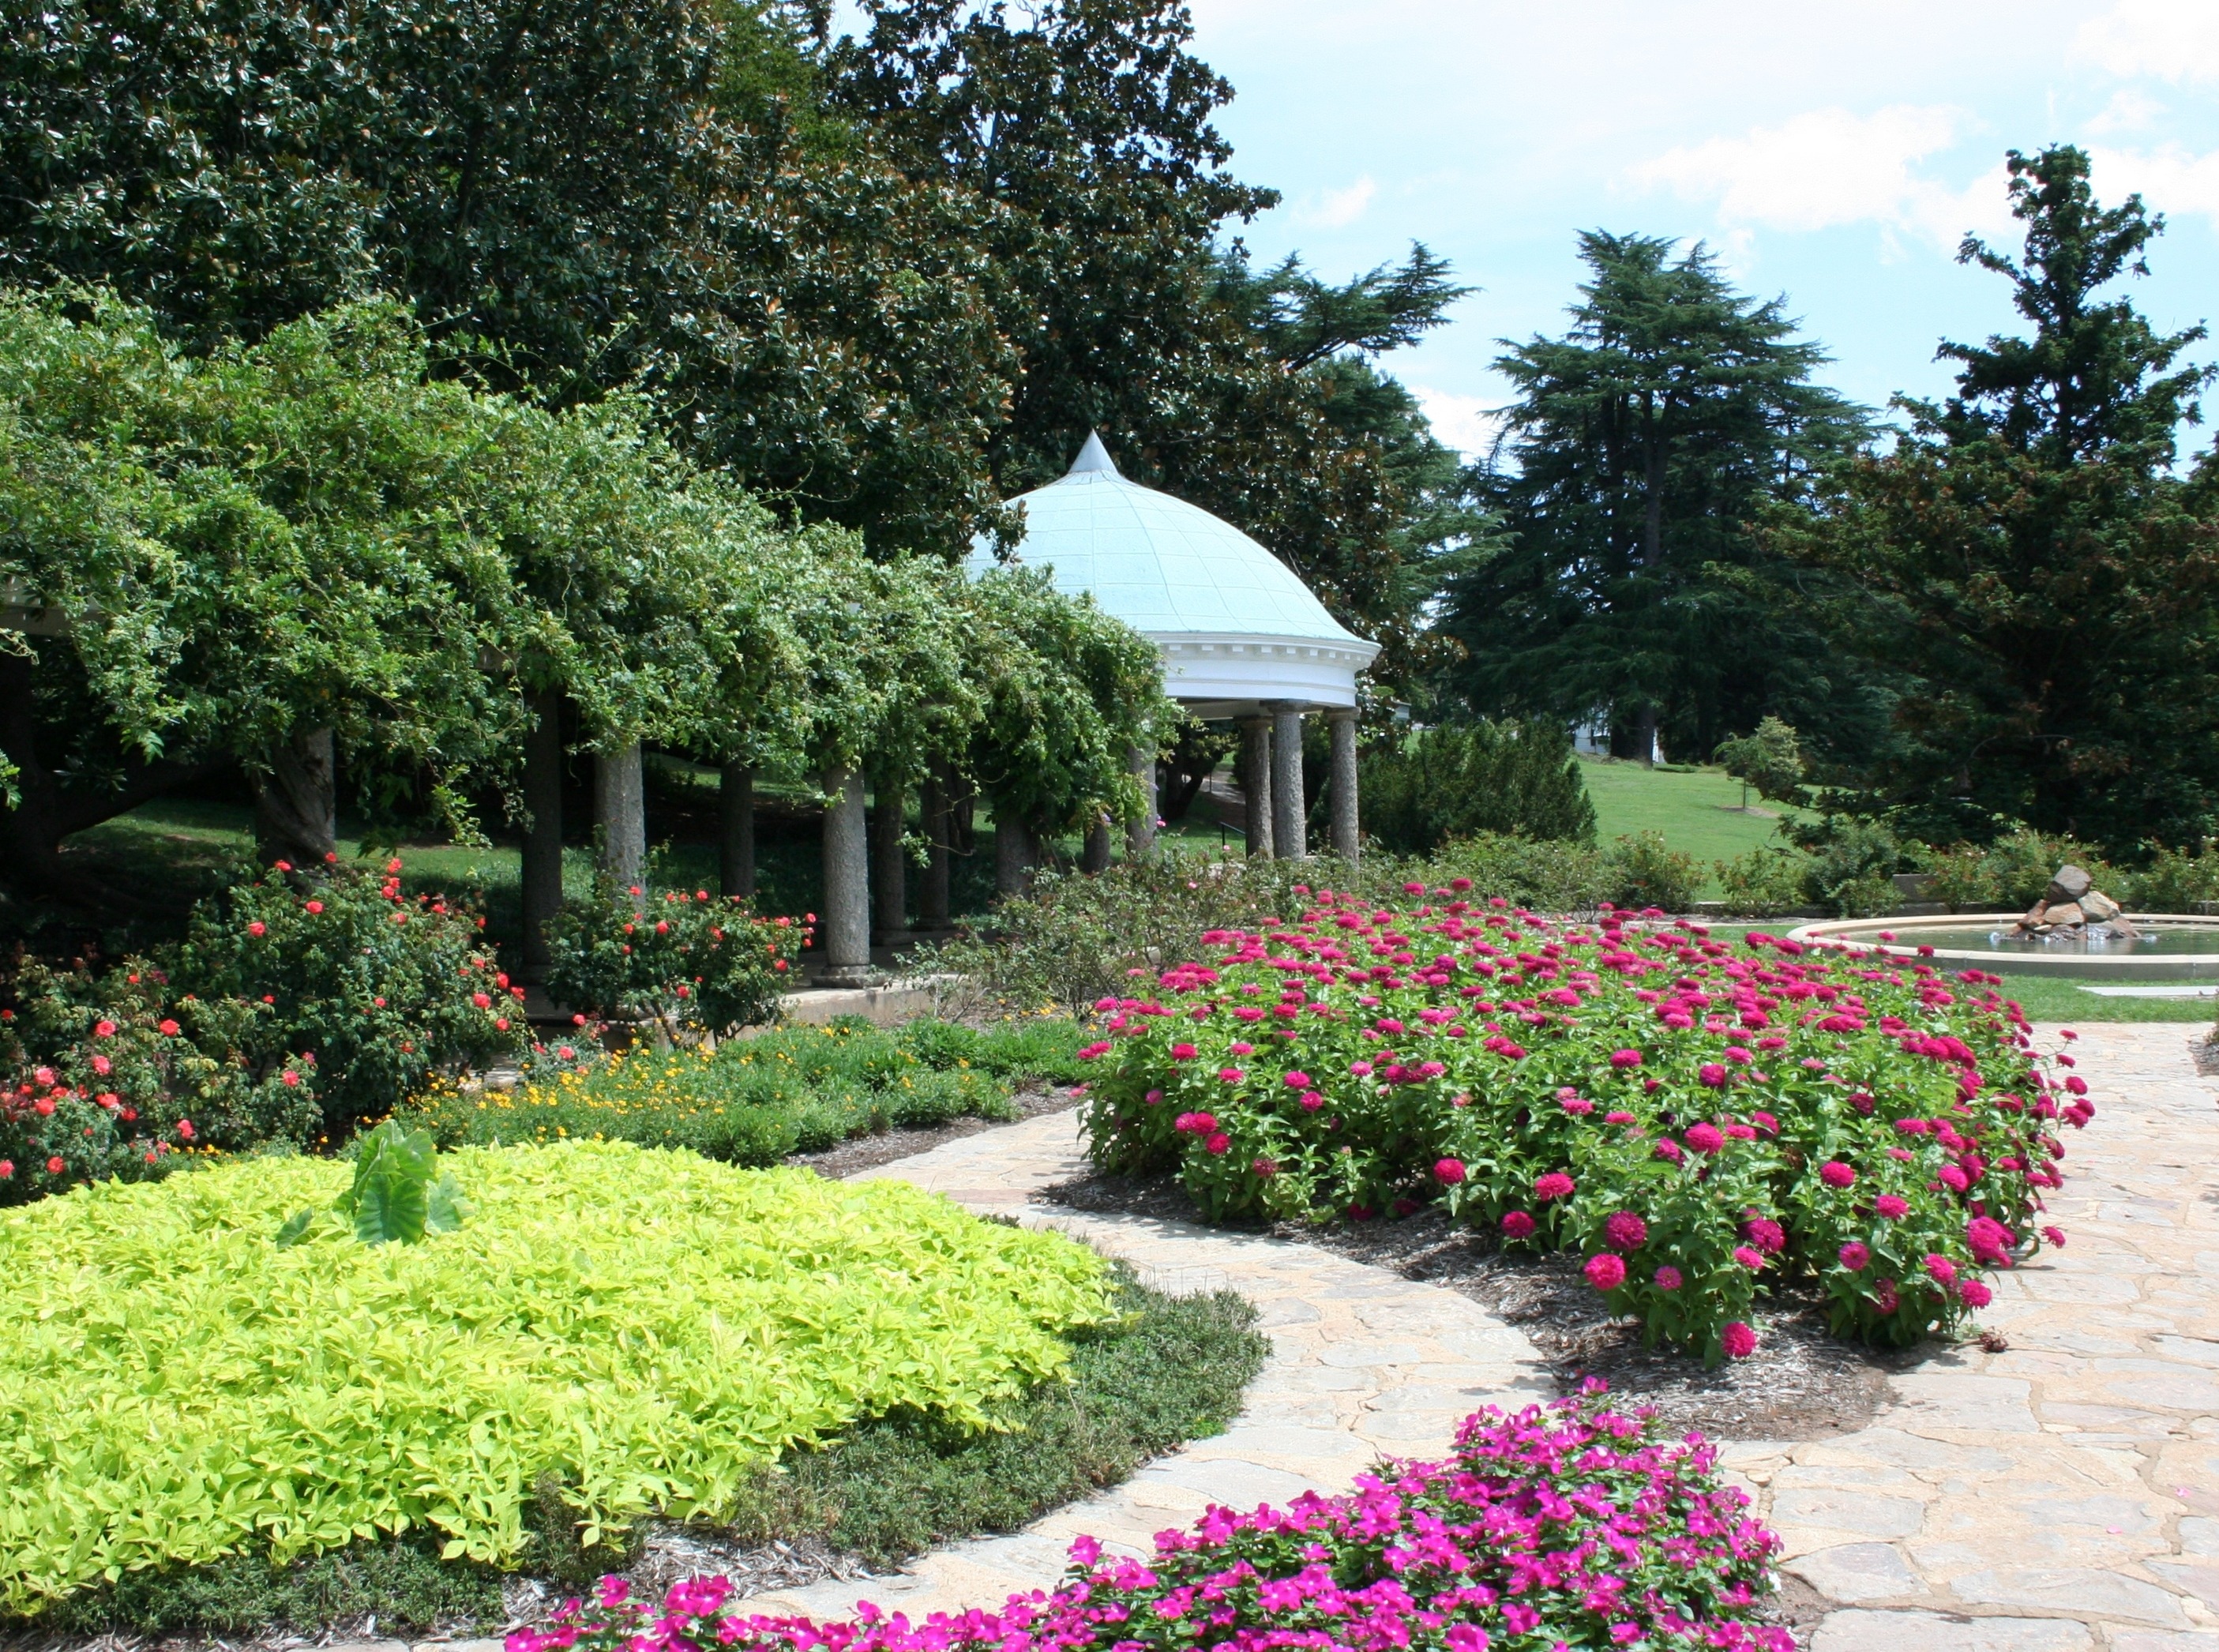
path, grass, plant, lawn, flower, bloom, walkway, floral, environment, spring, green, tranquil, natural, park, fresh, backyard, botany, colorful, garden, flora, season, botanical, flowers, outdoors, landscaping, gardening, shrub, shrubs, botanical garden, estate, yard, manicured, paths, land plant, landscape architect